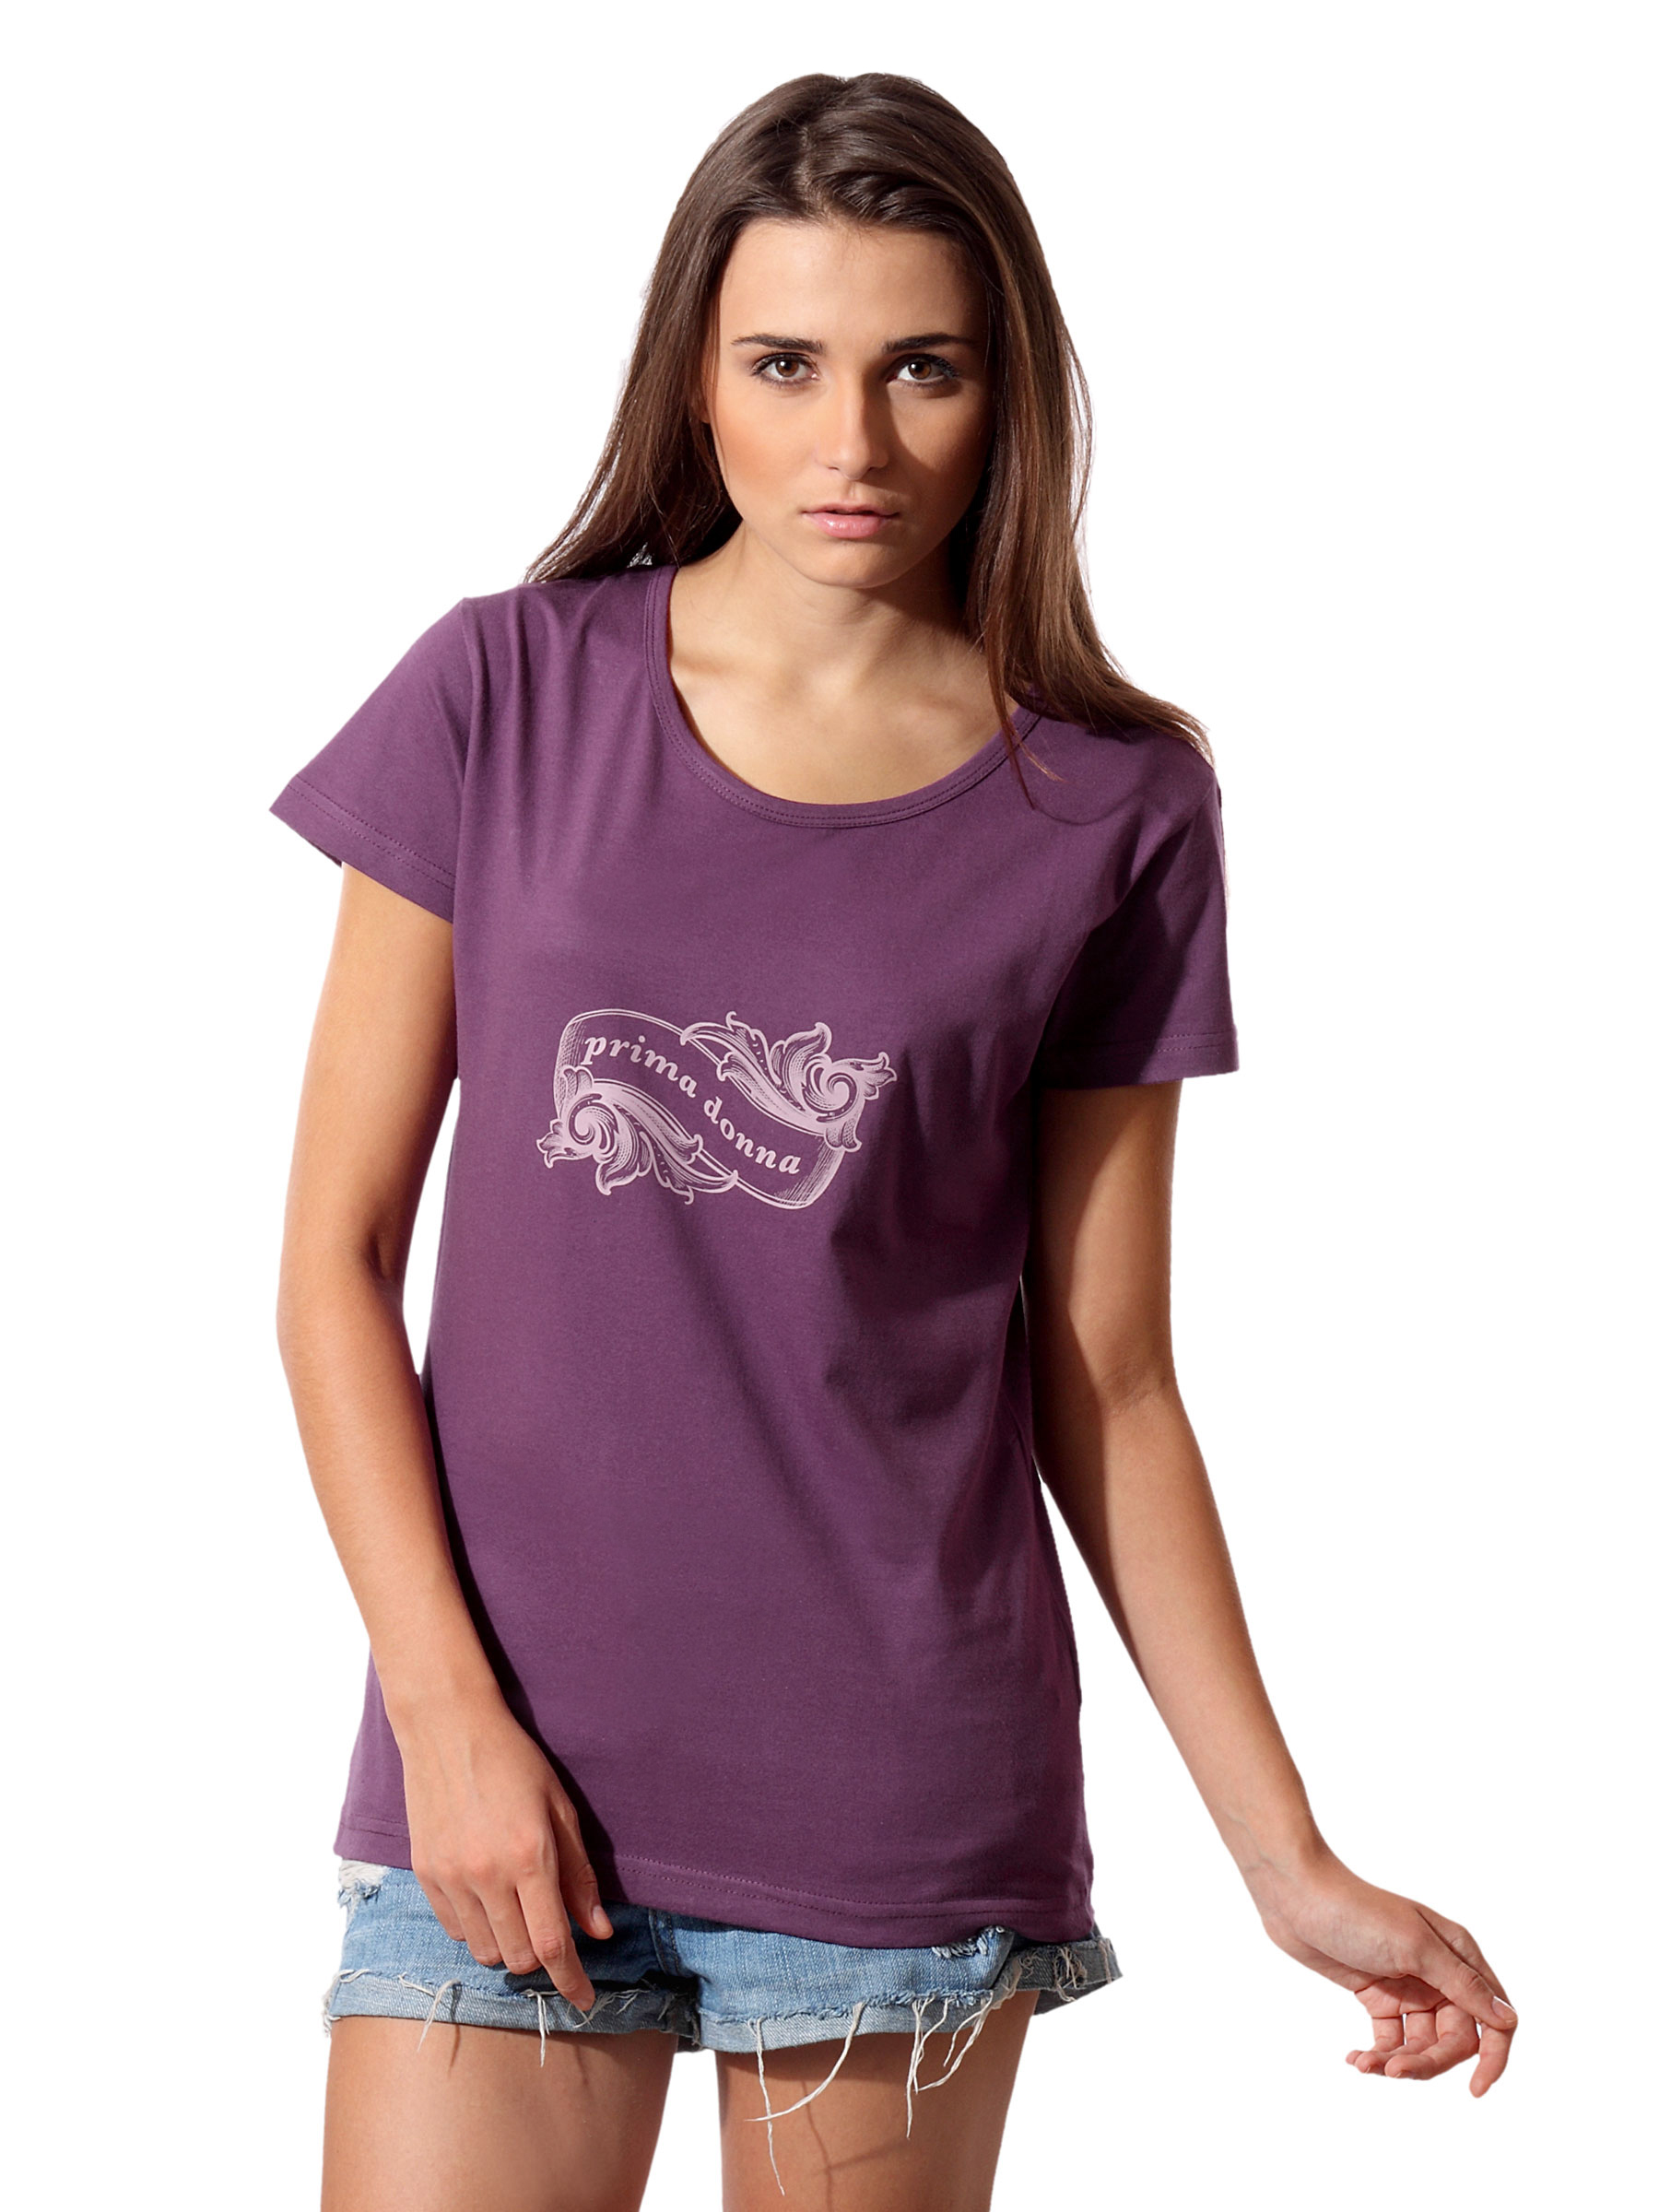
Tantra Women Purple Prima Donna T-shirt
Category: Apparel / Topwear / Tshirts
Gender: Women
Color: Purple
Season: Summer 2012
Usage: Casual